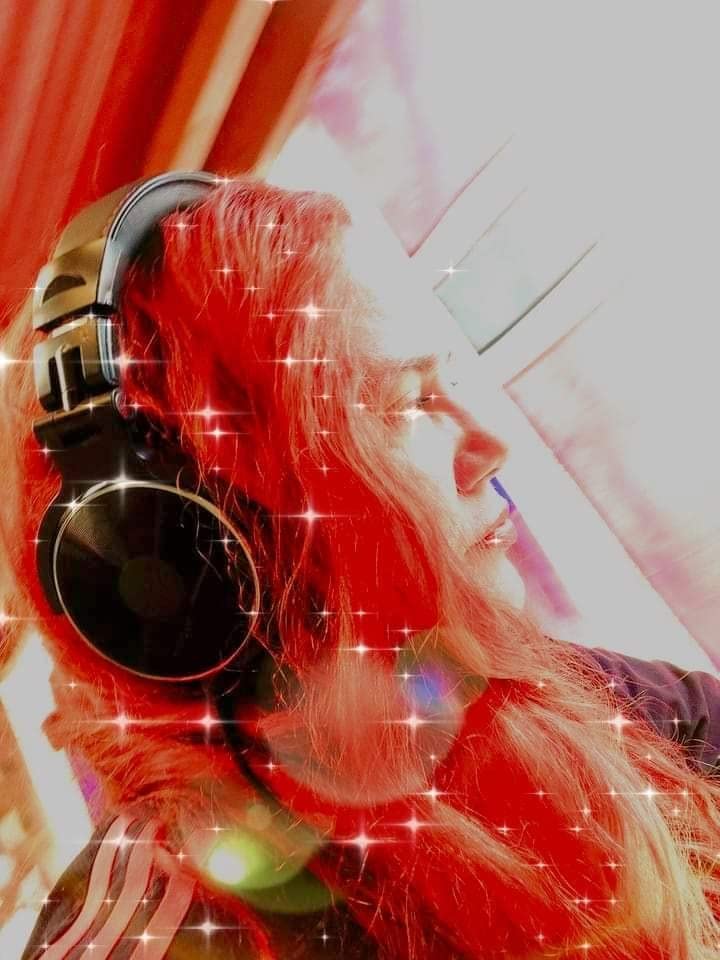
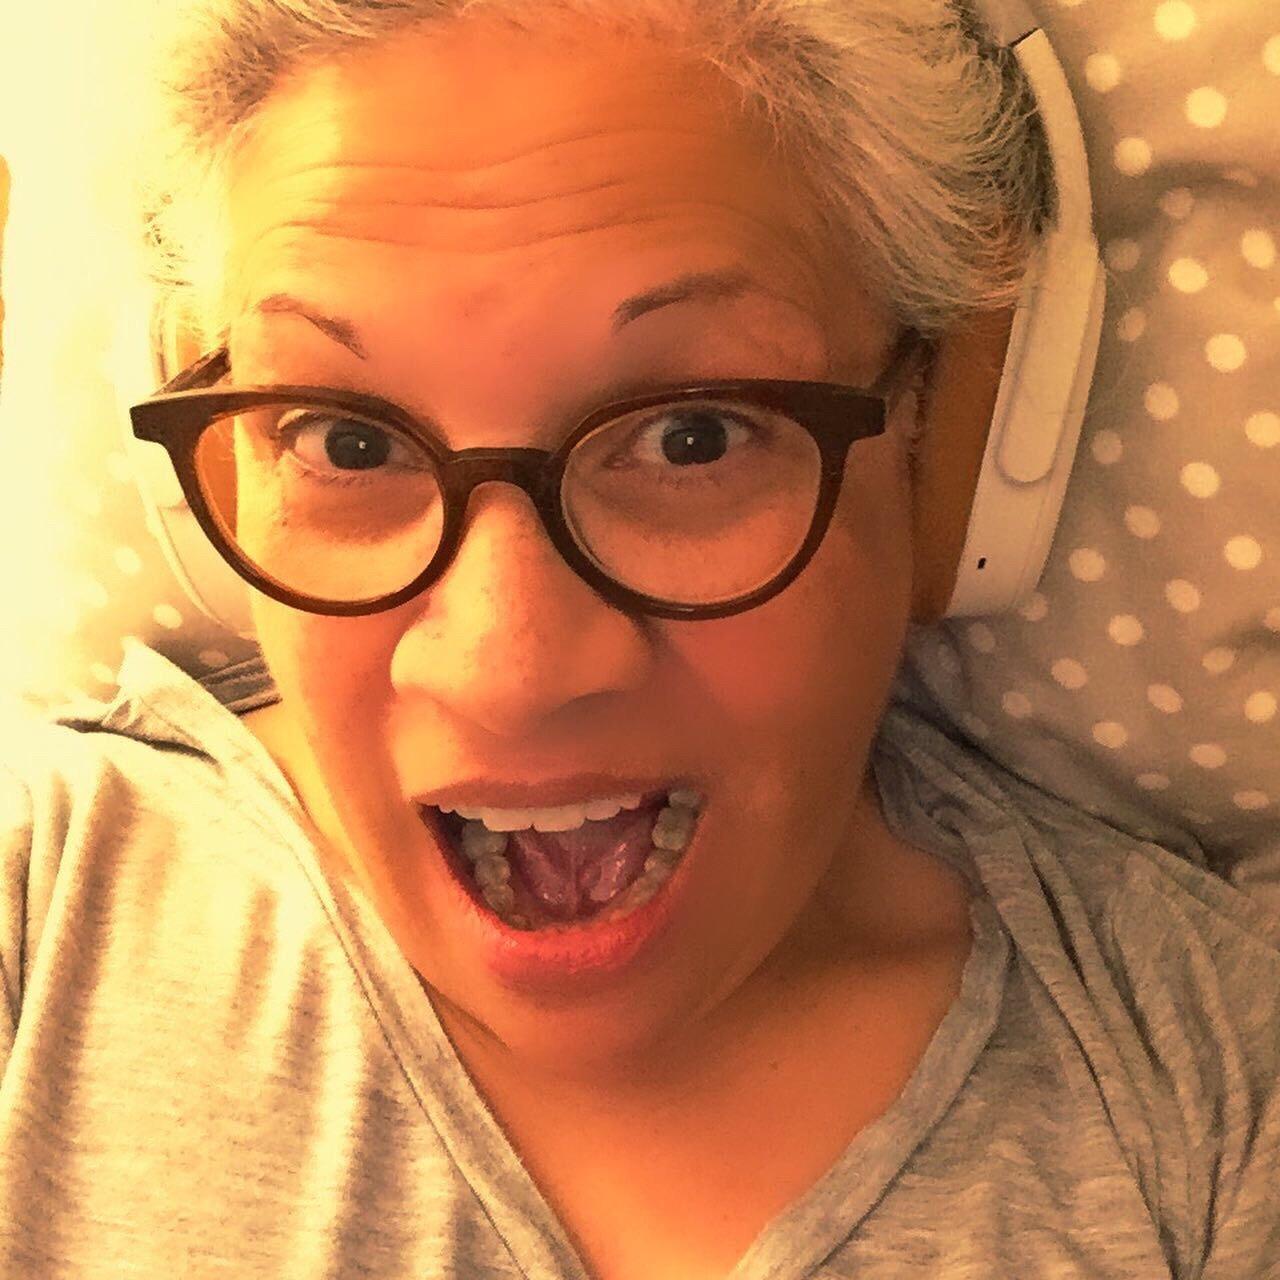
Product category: headphones
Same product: no